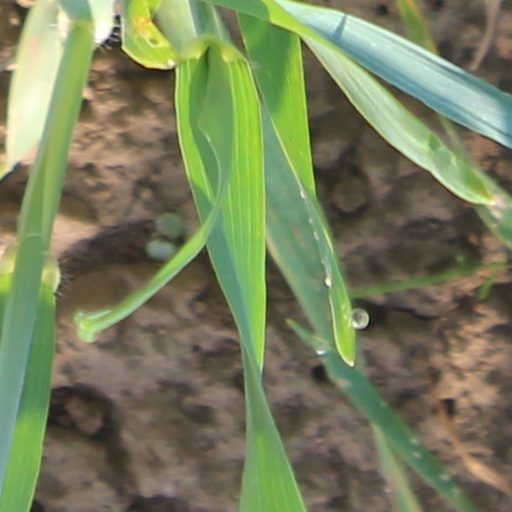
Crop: wheat